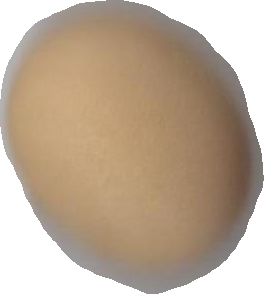
Variety: Dega